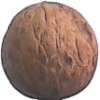
Label: Walnut 1